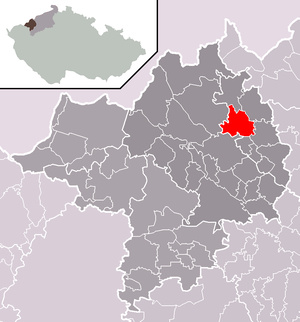
Jirkov est une ville du district de Chomutov, dans la région d'Ústí nad Labem, en Tchéquie. Sa population s'élevait à 19 466 habitants en 2018.